Charles R. Attwood

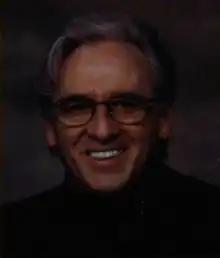
Photo of Attwood taken from the back cover of his 1998 book "A Vegetarian Doctor Speaks Out".

Charles Raymond Attwood (1932 8 September 1998) was an American board-certified pediatrician and vegetarianism activist who promoted a low-fat diet.